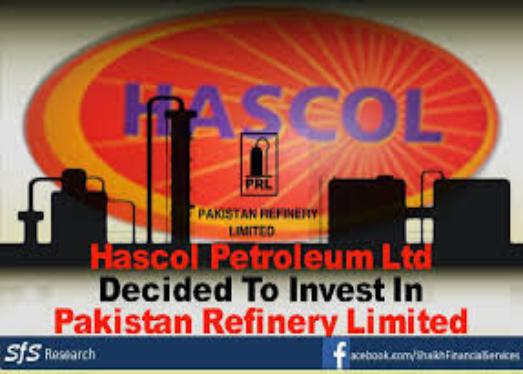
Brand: Hascol Petroleum
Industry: Transportation